Juan Bobo (comic book)

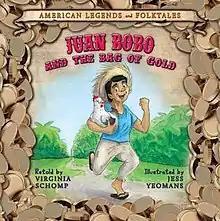
Cover of "Juan Bobo and the Bag of Gold" #1 (August 2013) [Benchmark Books]. Art by Jess Yeomans.

Juan Bobo is a comic book series of folk stories from Puerto Rico, centered on the Juan Bobo children's character. For centuries, these folk stories have been passed from generation to generation amongst Puerto Rican schoolchildren, and the Juan Bobo comic books have been published in Puerto Rico, the United States and Spain, among other countries. For nearly two centuries a vast collection of books, songs, riddles and folktales have developed around the Juan Bobo character. Hundreds of children's books have been written about Juan Bobo in English and Spanish. There are at least 70 Juan Bobo stories. In 2002, the book "Juan Bobo Goes to Work" won the ALA Notable Books for Children Award and the Belpré Medal for its illustrations.